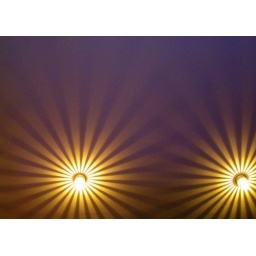
lights in the roof of the solas bar